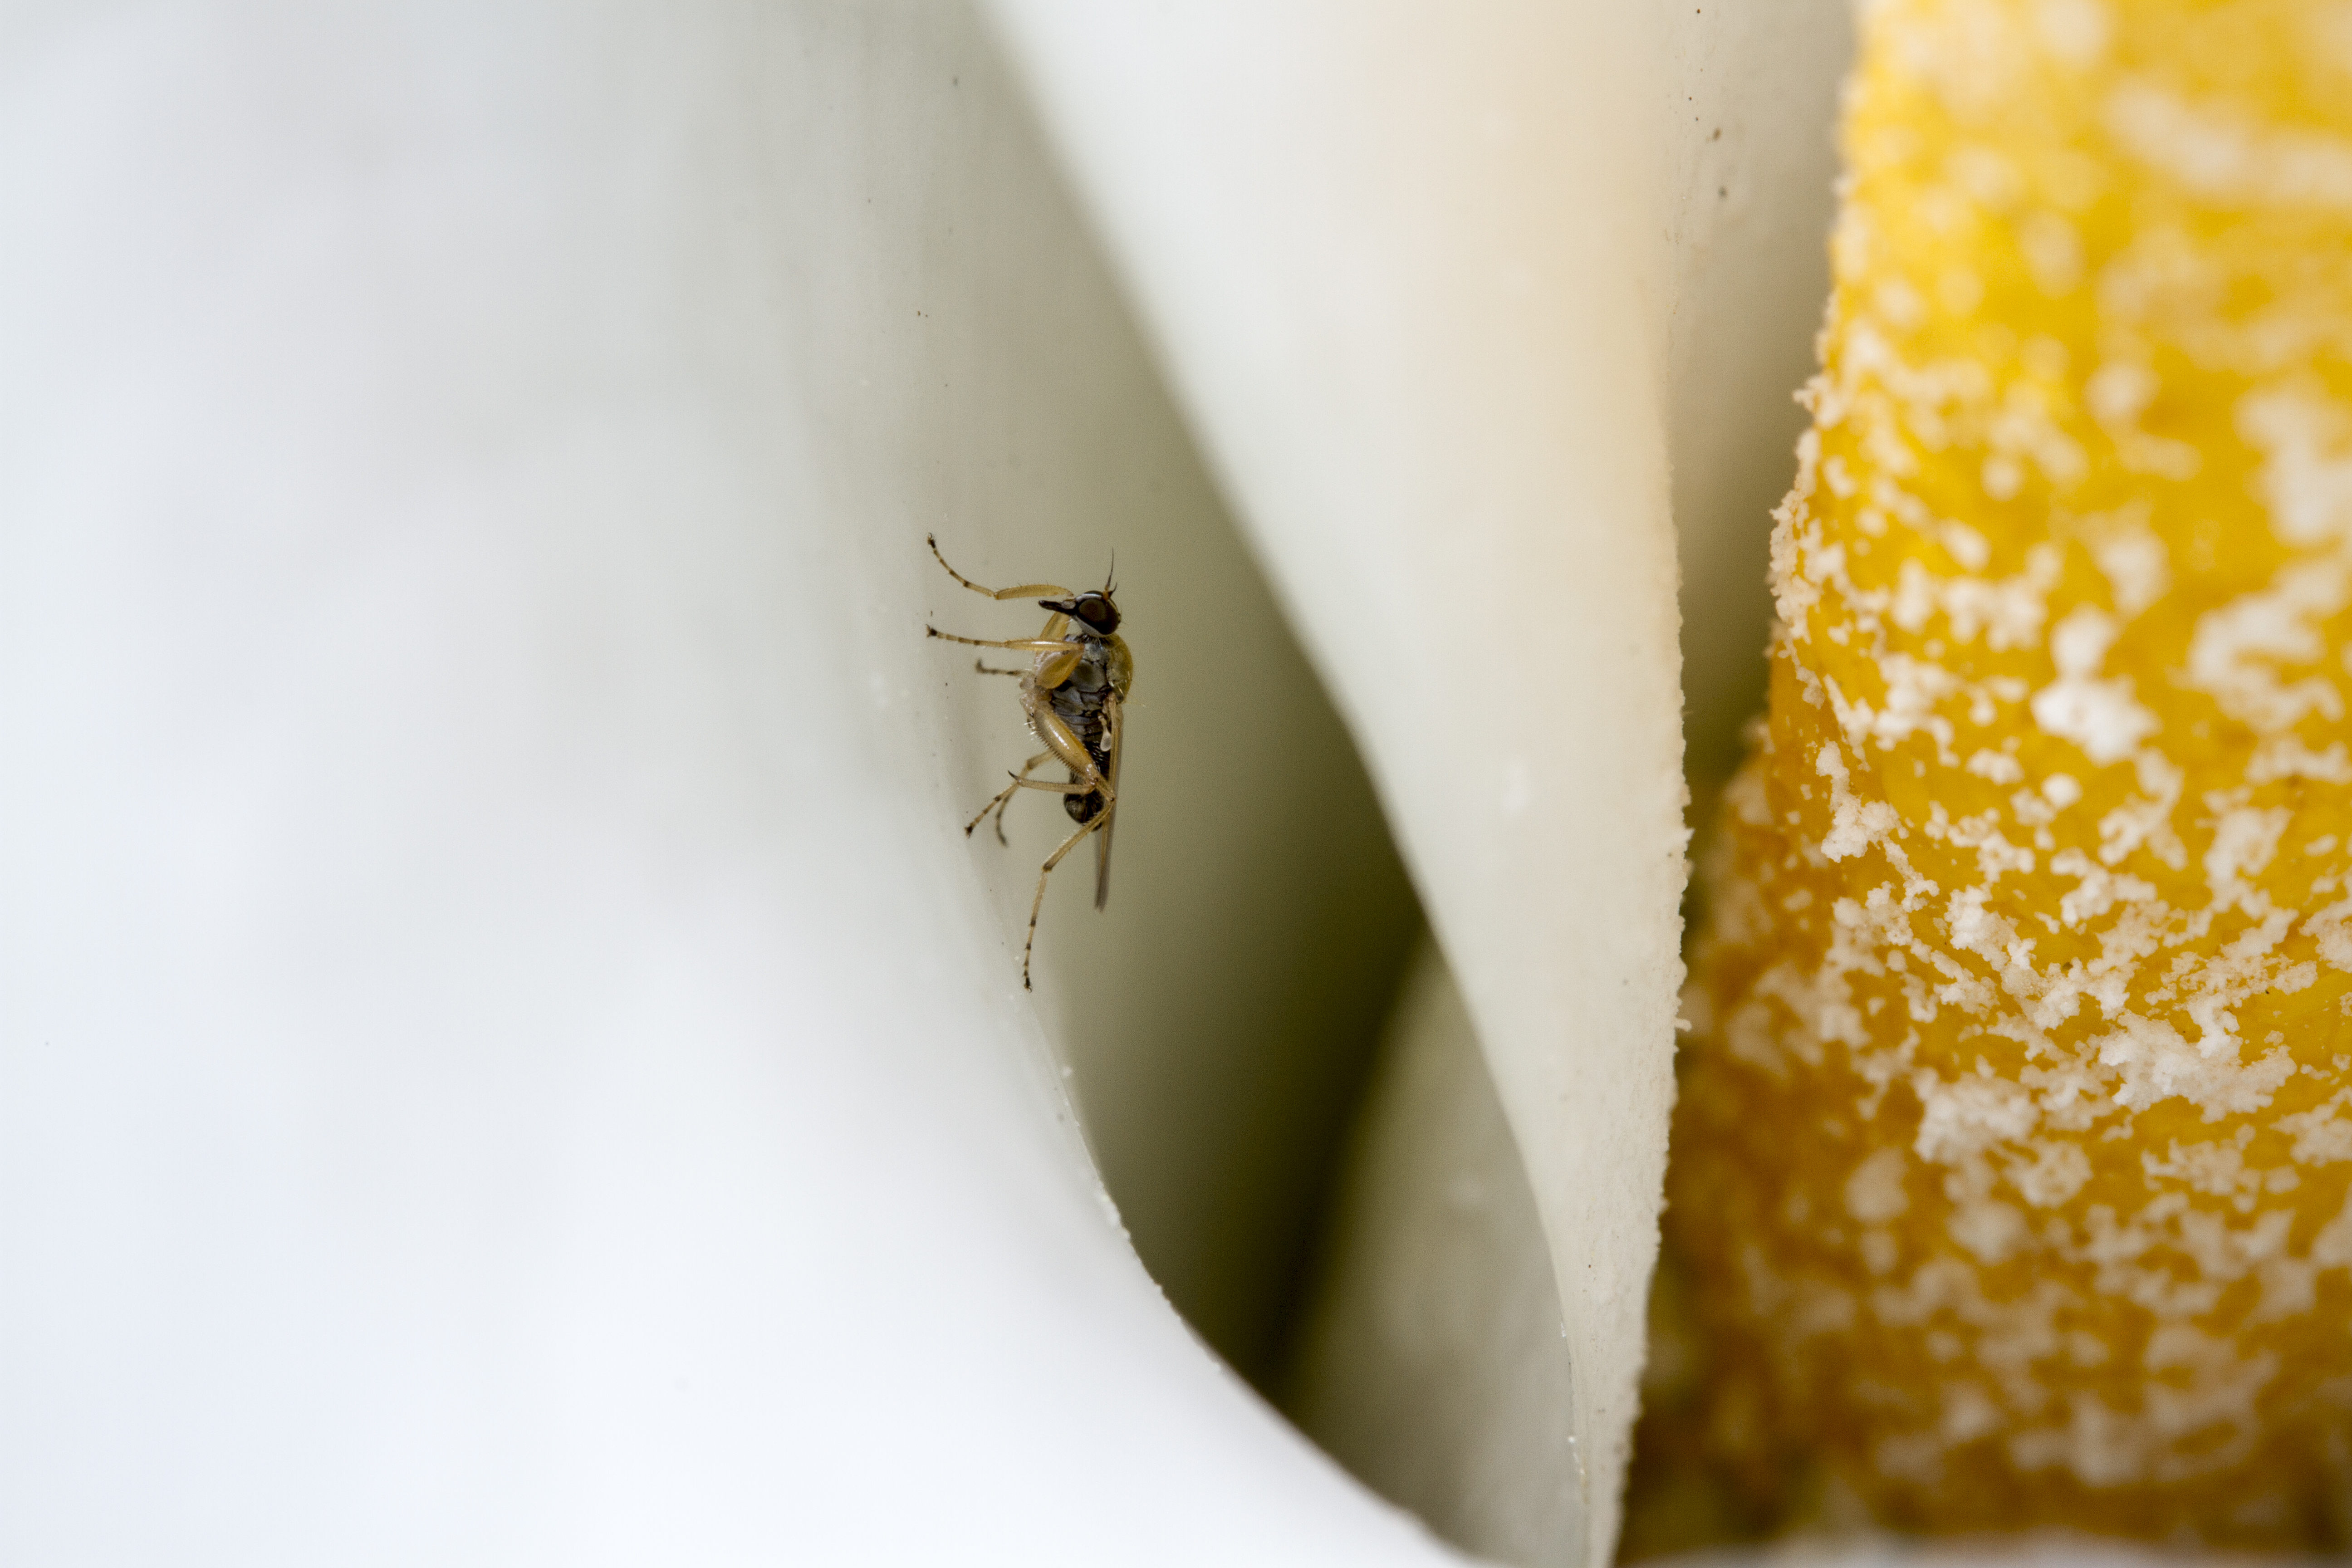
photography, leaf, food, produce, insect, yellow, invertebrate, close up, uk, peterborough, macro photography